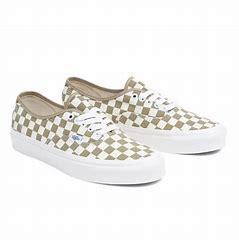
Brand: Vans
Model: Anaheim Factory Authentic 44 DX